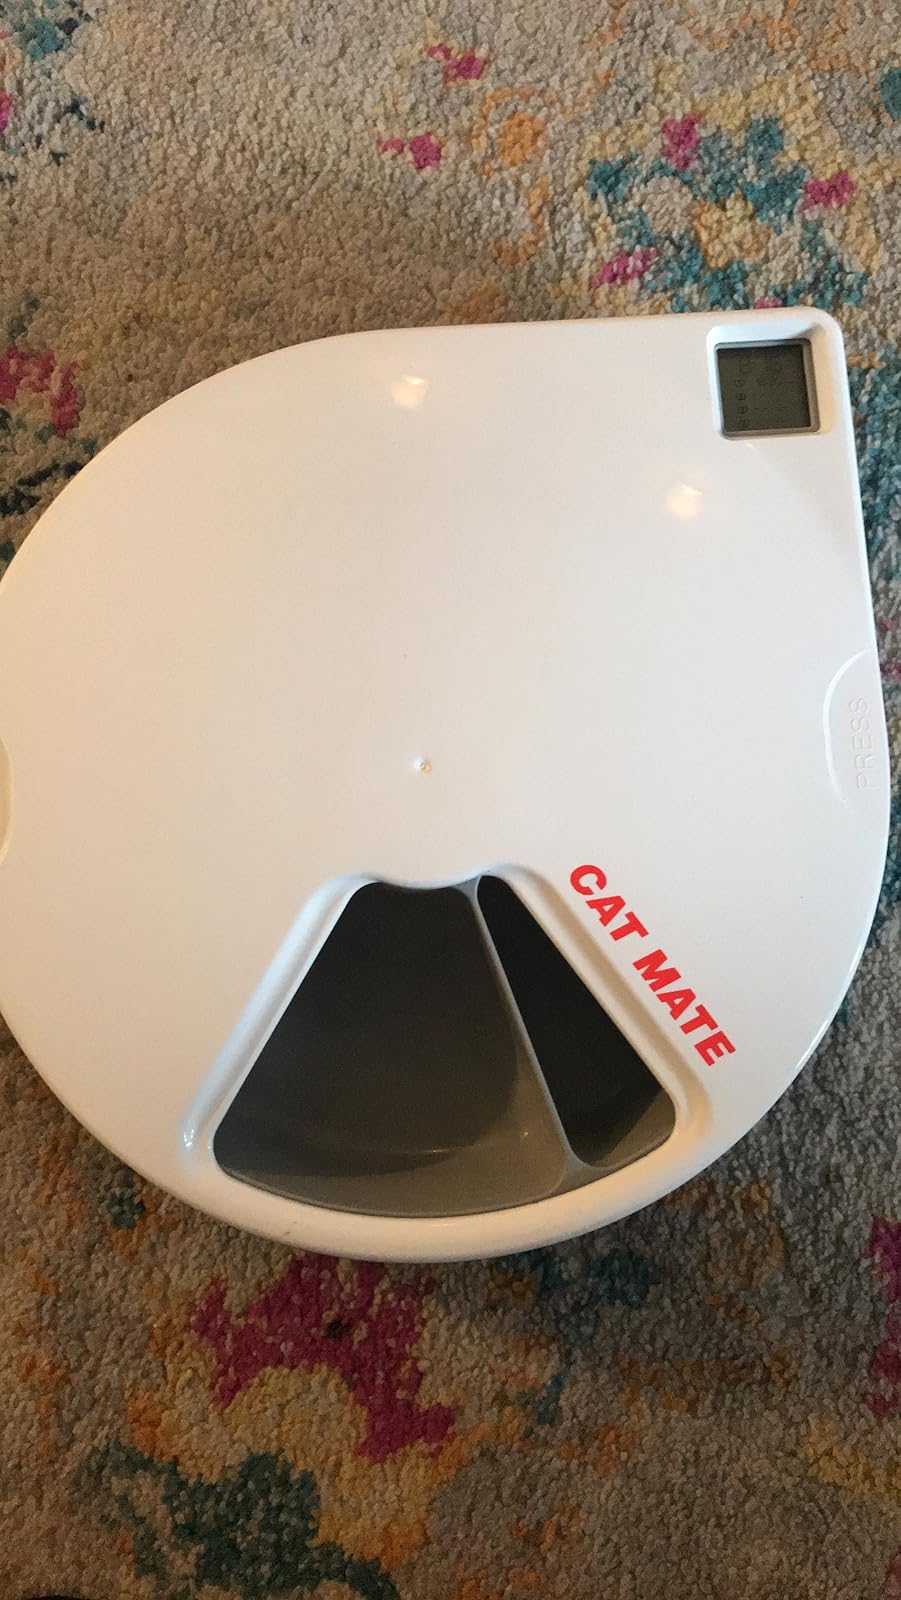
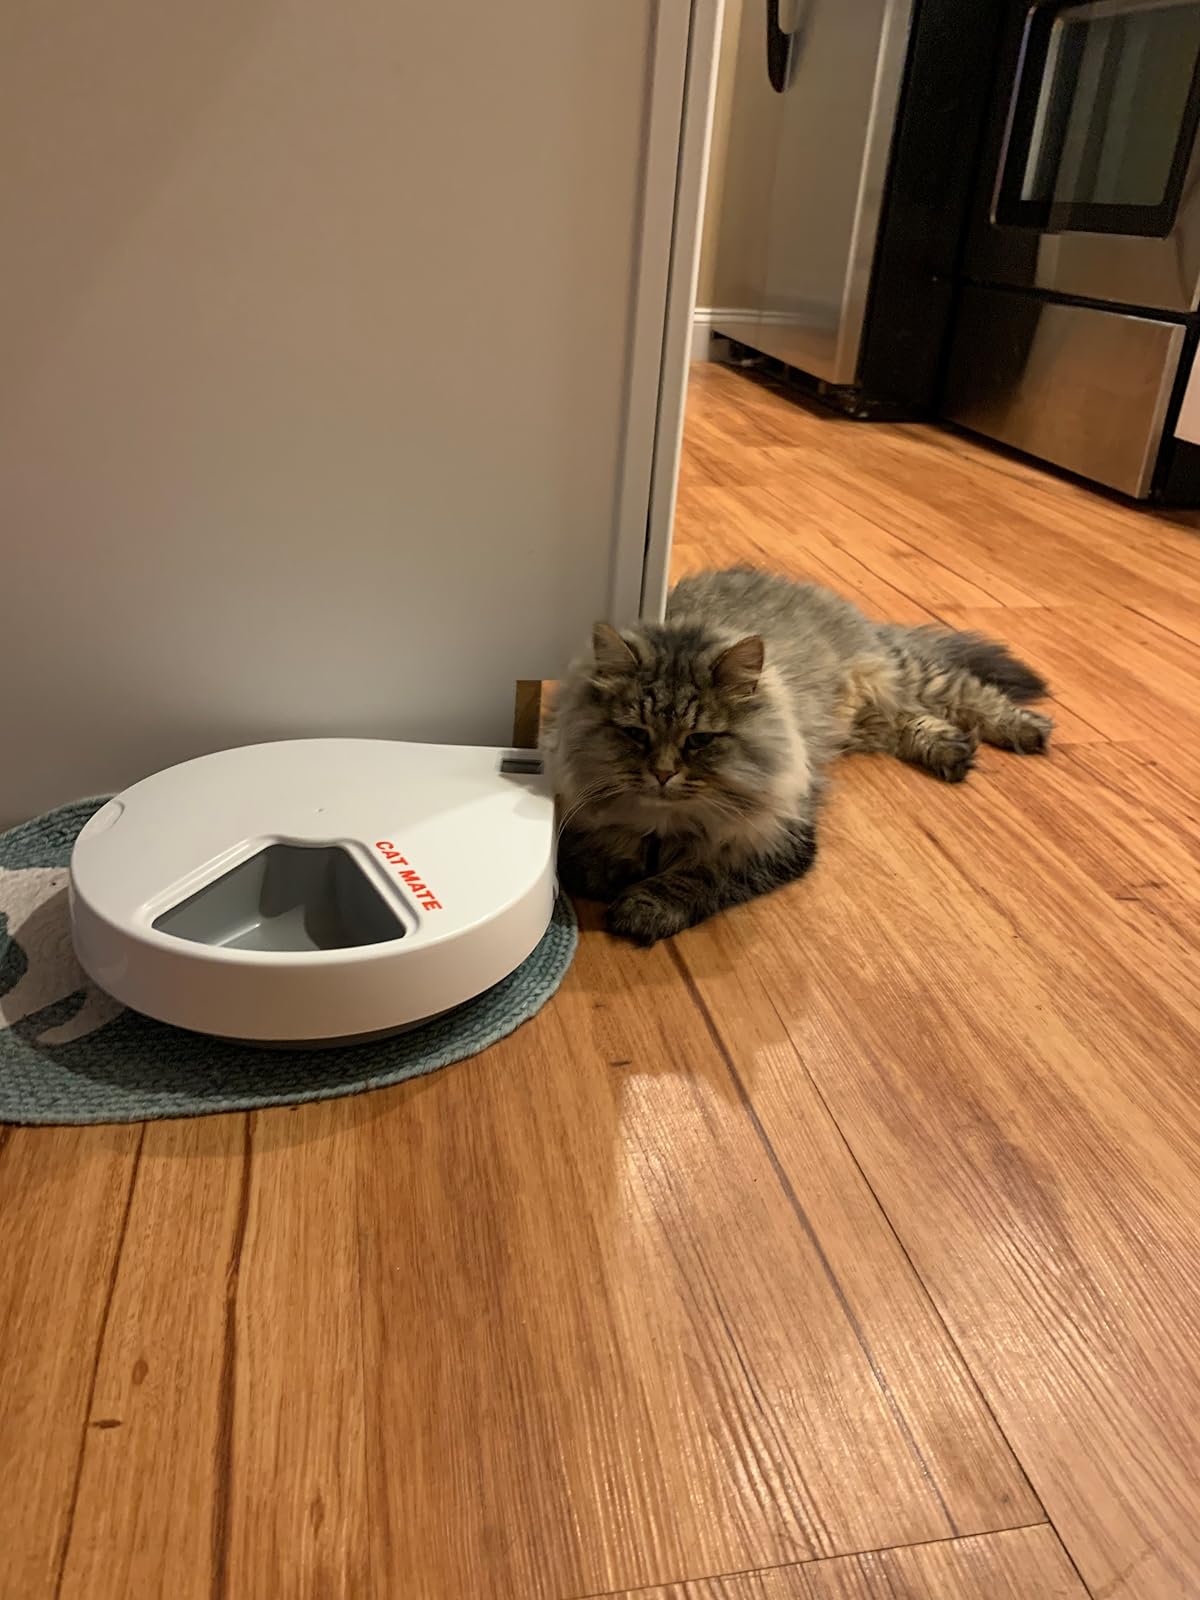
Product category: items_feeder
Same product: yes